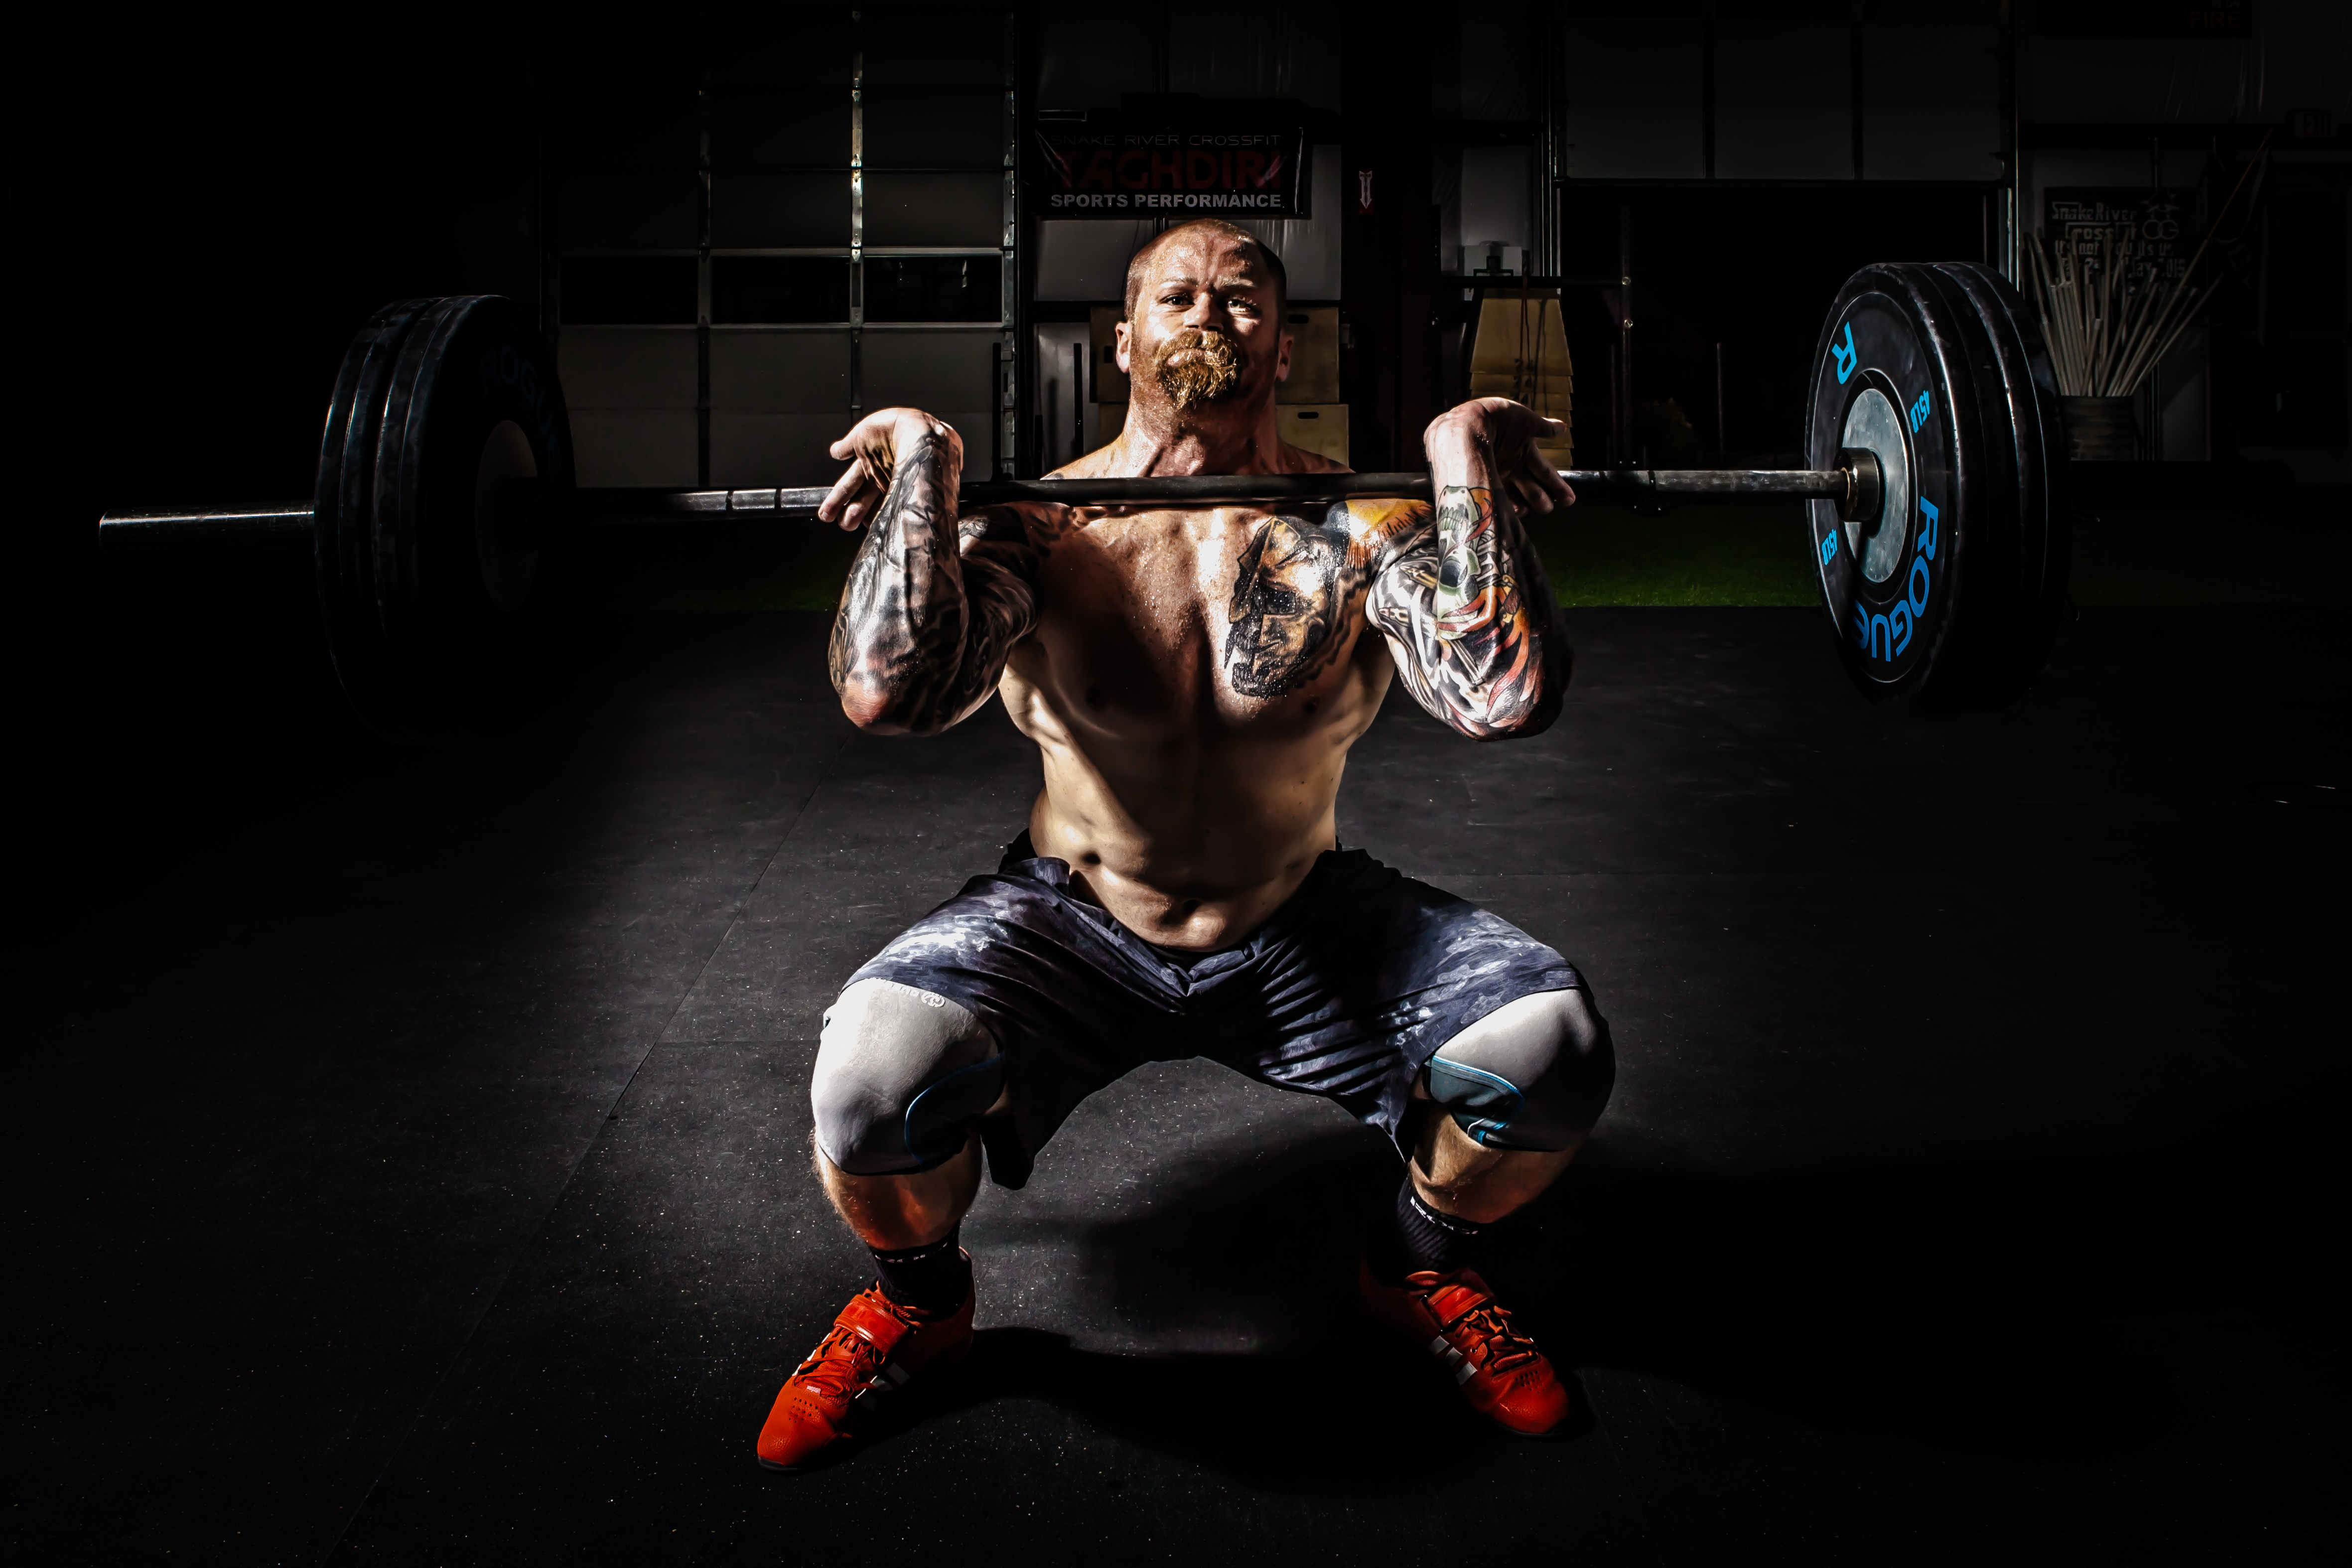
man, person, exercise, arm, fitness, gym, muscle, effort, bodybuilding, strong, strength training, muscles, barbell, weightlifting, weight training, human action, physical fitness